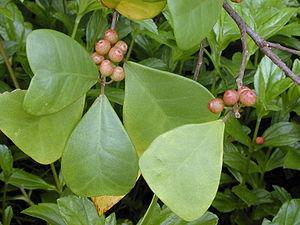
La forme foliaire, ou forme des feuilles, est une part de la morphologie végétale souvent utilisée dans la systématique ou classification des espèces. En effet, la forme des feuilles, qui comprend de nombreuses variantes, est souvent une des caractéristiques les plus visibles pouvant servir à identifier une espèce végétale. Leur forme, leur taille et leur surface, leur angle d'insertion, ainsi que leur distribution spatiale au sein de la couronne d'un arbre et sur les axes végétatifs sont les déterminants structurels de l'interception lumineuse et donc du rendement de la photosynthèse.
Ficus est un genre dans la famille des Moraceae, représenté par des arbres, des arbustes ou des lianes. Avec plus de 750 espèces connues il s'agit, avec Dorstenia, d'un des principaux genres de sa famille. Ce sont principalement des plantes tropicales dont toutes ont en commun de produire des inflorescences et infrutescences particulières, les sycones ou figues.